Ward Leonard control

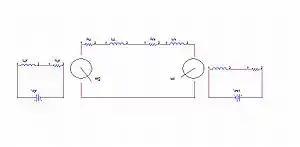
A Ward Leonard Control system with generator and motor connected directly

The speed of a DC motor is controlled by varying the voltage fed to the generator field windings, V, which varies the output voltage of the generator. The varied output voltage will change the voltage of the motor, since they are connected directly through the armature. Consequently, changing the V will control the speed of the motor. The picture on the right shows the Ward Leonard control system, with the V feeding the generator and V feeding the motor.